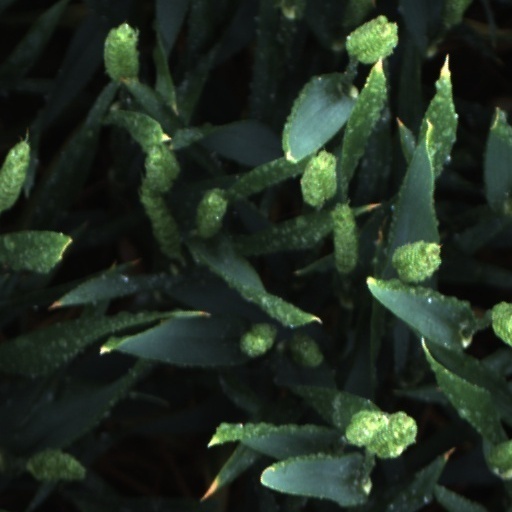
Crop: wheat